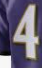
Number: 4